AK-47

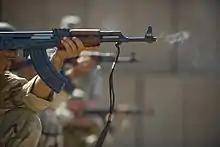
AK-47 barrel and its distinctive gas block with a horizontal row of gas relief ports

To fire, the operator inserts a loaded magazine, pulls back and releases the charging handle, and then pulls the trigger. In semi-automatic, the firearm fires only once, requiring the trigger to be released and depressed again for the next shot. In fully automatic, the rifle continues to fire automatically cycling fresh rounds into the chamber until the magazine is exhausted or pressure is released from the trigger. After ignition of the cartridge primer and propellant, rapidly expanding propellant gases are diverted into the gas cylinder above the barrel through a vent near the muzzle. The build-up of gases inside the gas cylinder drives the long-stroke piston and bolt carrier rearward and a cam guide machined into the underside of the bolt carrier, along with an ejector spur on the bolt carrier rail guide, rotates the bolt approximately 35° and unlocks it from the barrel extension via a camming pin on the bolt. The moving assembly has about of free travel, which creates a delay between the initial recoil impulse of the piston and the bolt unlocking sequence, allowing gas pressures to drop to a safe level before the seal between the chamber and the bolt is broken. The AK-47 does not have a gas valve; excess gases are ventilated through a series of radial ports in the gas cylinder. Unlike many other rifle platforms, such as the AR-15 platform, the Kalashnikov platform bolt locking lugs are chamfered allowing for primary extraction upon bolt rotation which aids reliable feeding and extraction, albeit not with that much force due to the short distance the bolt carrier travels before acting on the locking lug. The Kalashnikov platform then uses an extractor claw along with a fin shaped ejector to eject the spent cartridge case.